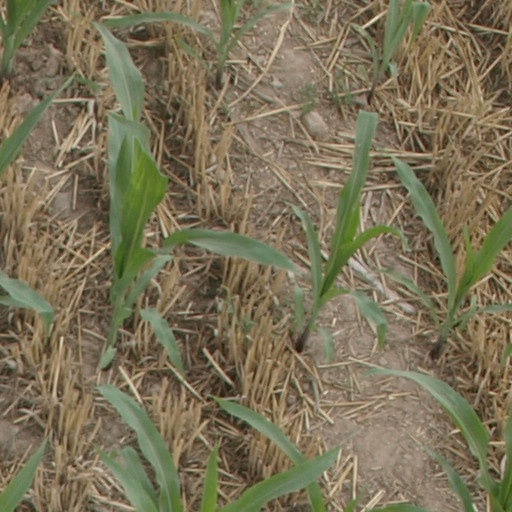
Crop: maize; corn